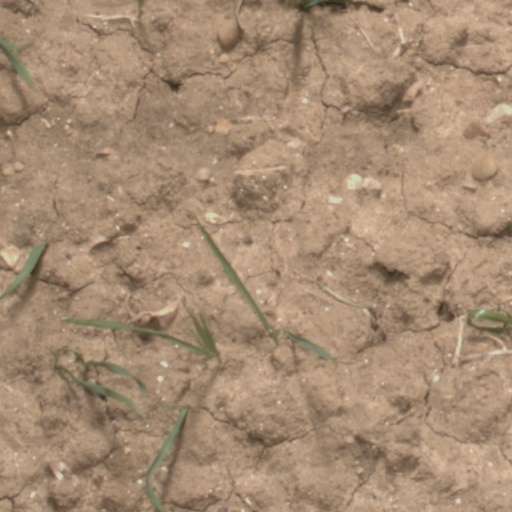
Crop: wheat